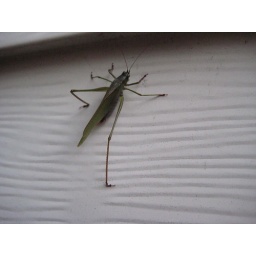
couldn't walk around the house without running into this guy.